Sky position (RA, Dec in degrees): 203.55, -2.272
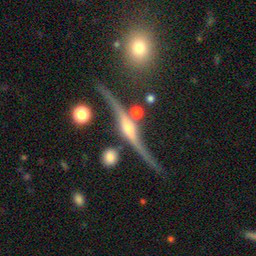
Galaxy morphology: Unbarred Loose Spiral Galaxies